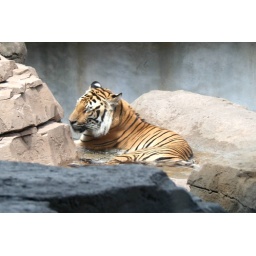
A tiger cooling off in the water at Jungala. Taken at Busch Gardens. Tampa, Florida.